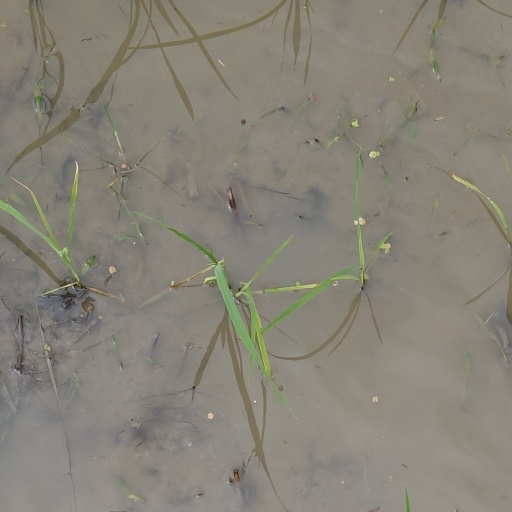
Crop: rice